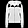
Label: Coat